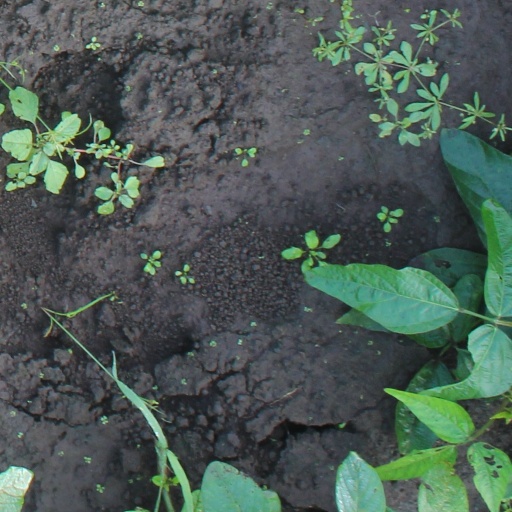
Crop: soybean